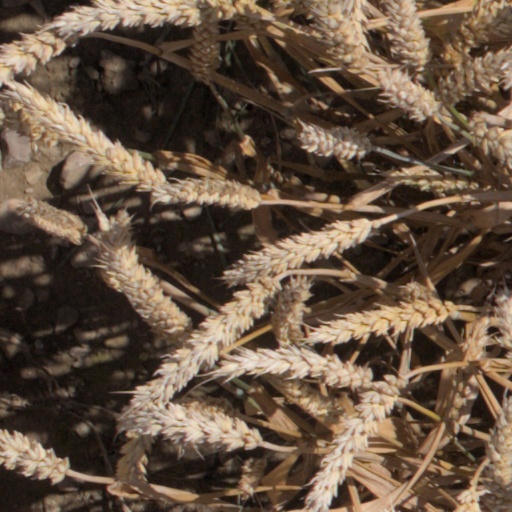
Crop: wheat